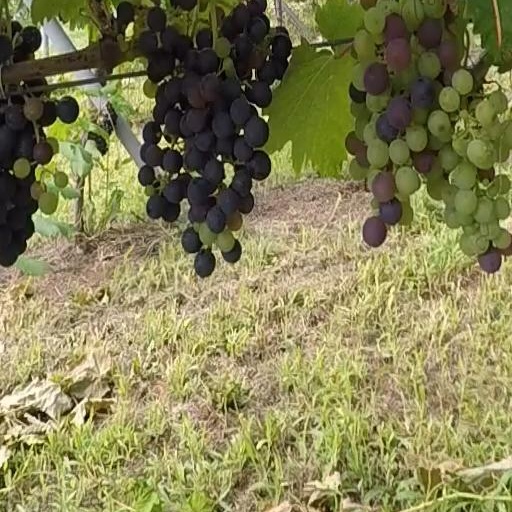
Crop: grape